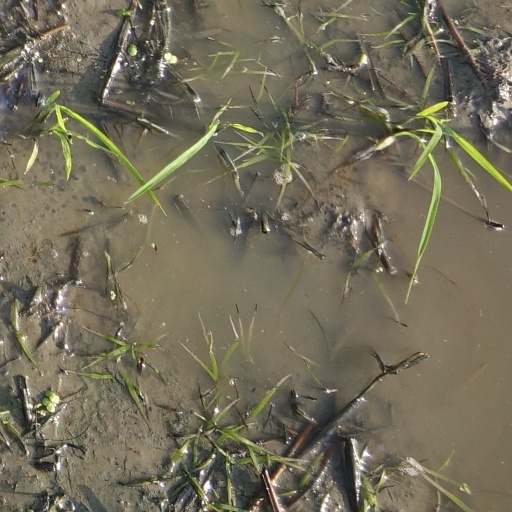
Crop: rice